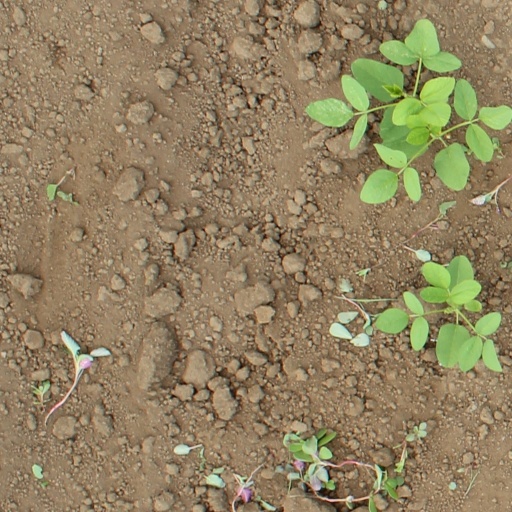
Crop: soybean